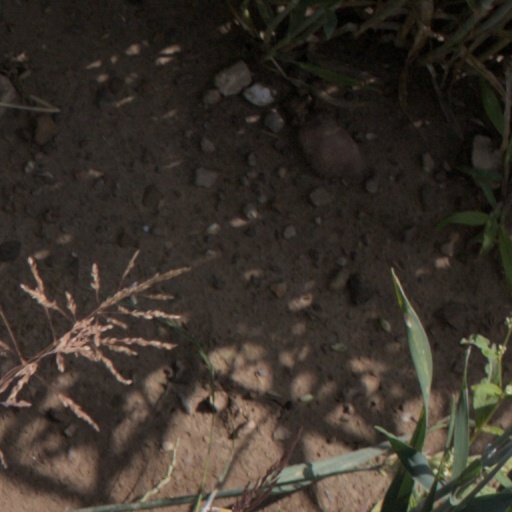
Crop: wheat